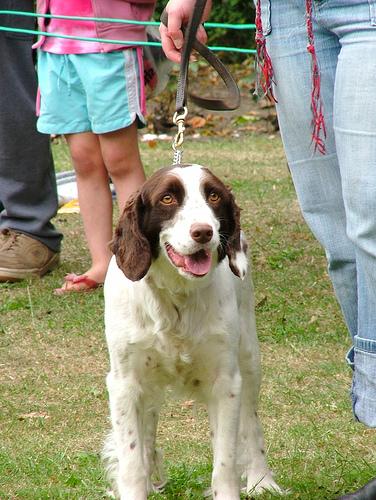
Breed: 276-n000112-English_springer